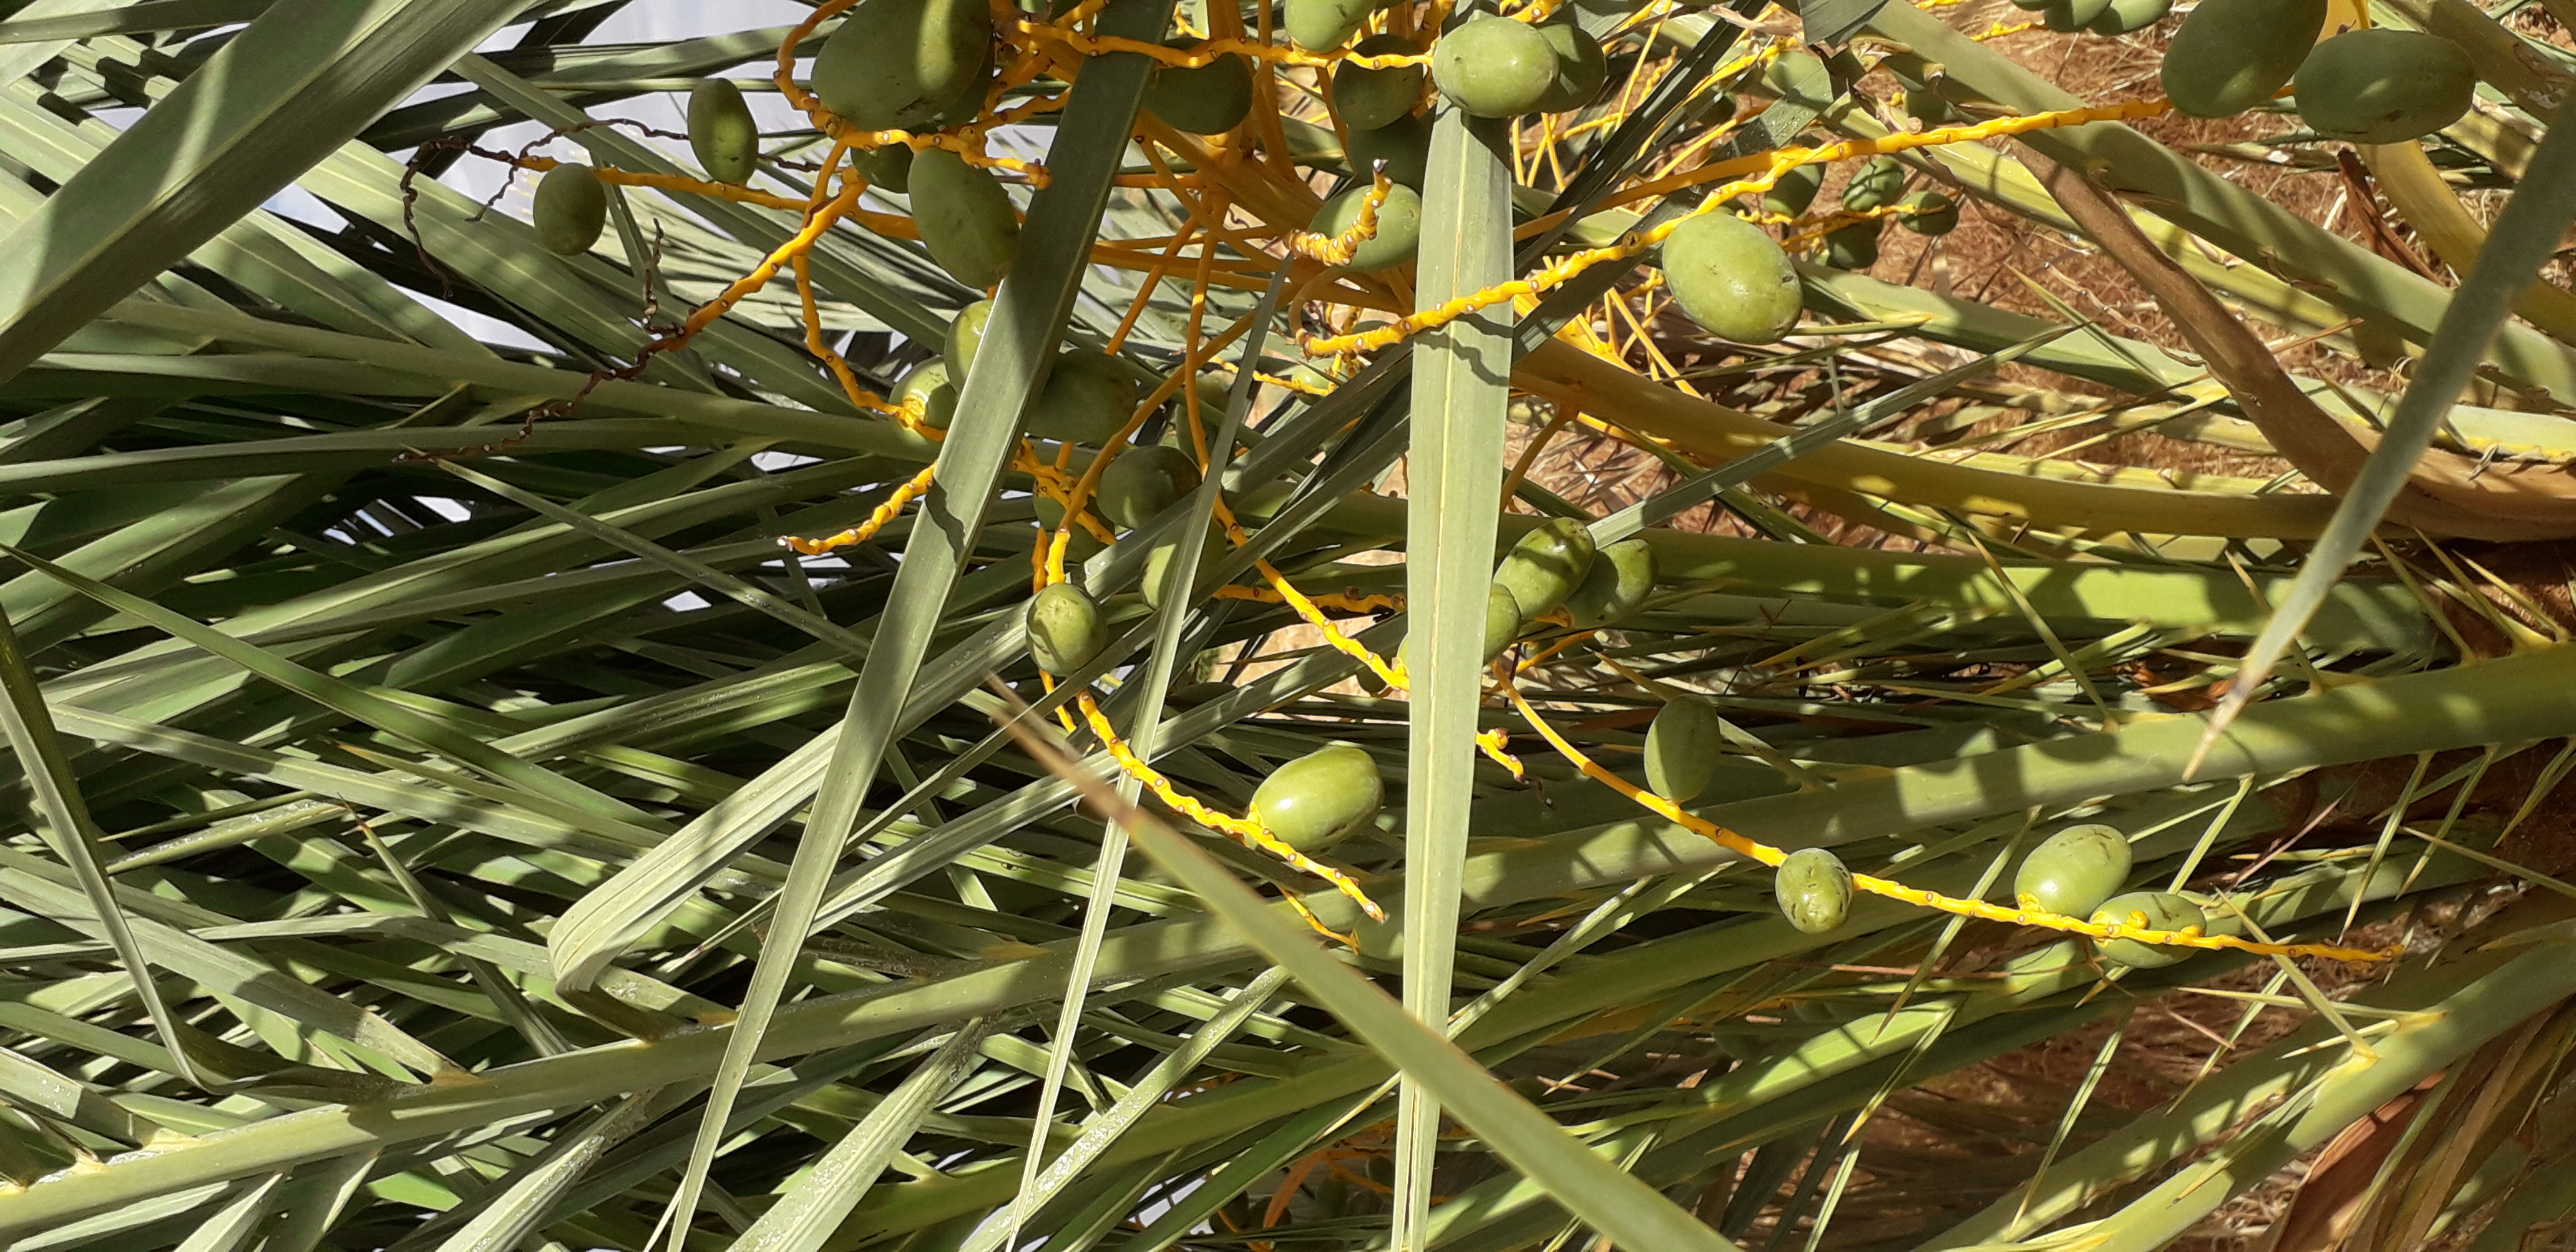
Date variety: Boumajhoul